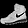
Label: Ankle boot